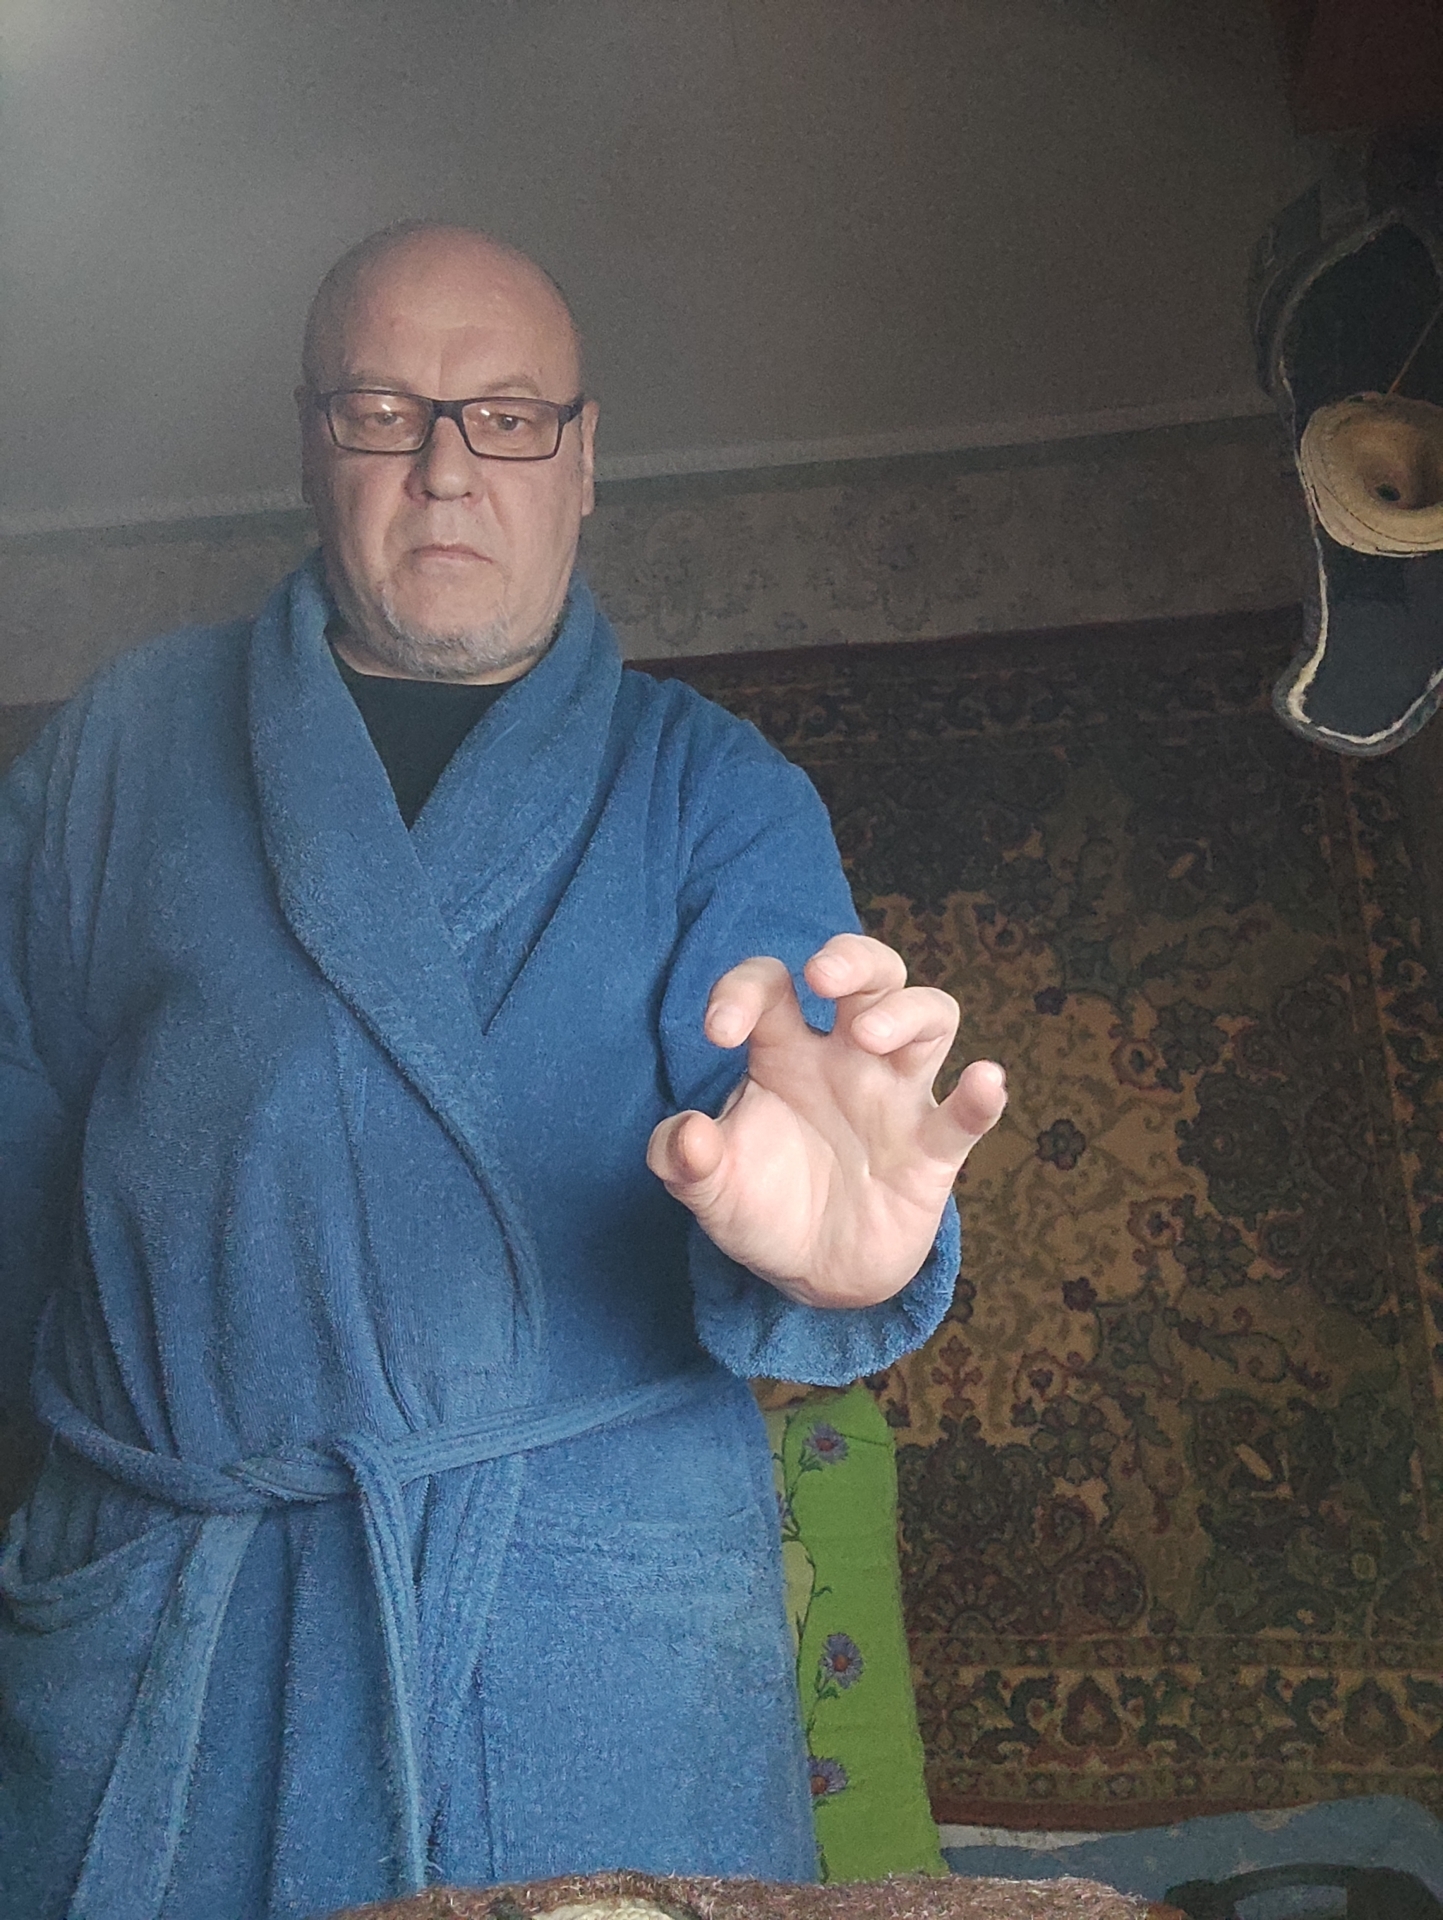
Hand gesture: grabbing